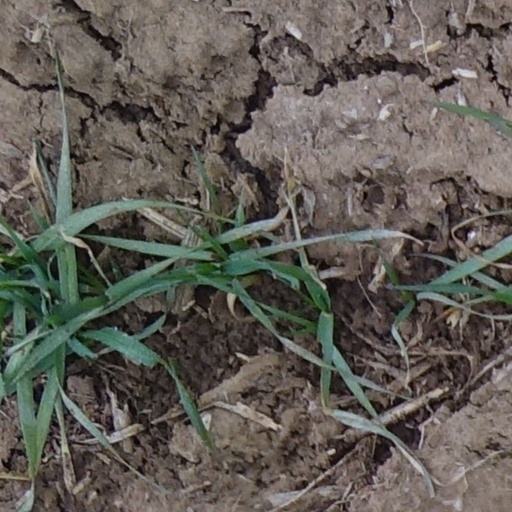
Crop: wheat